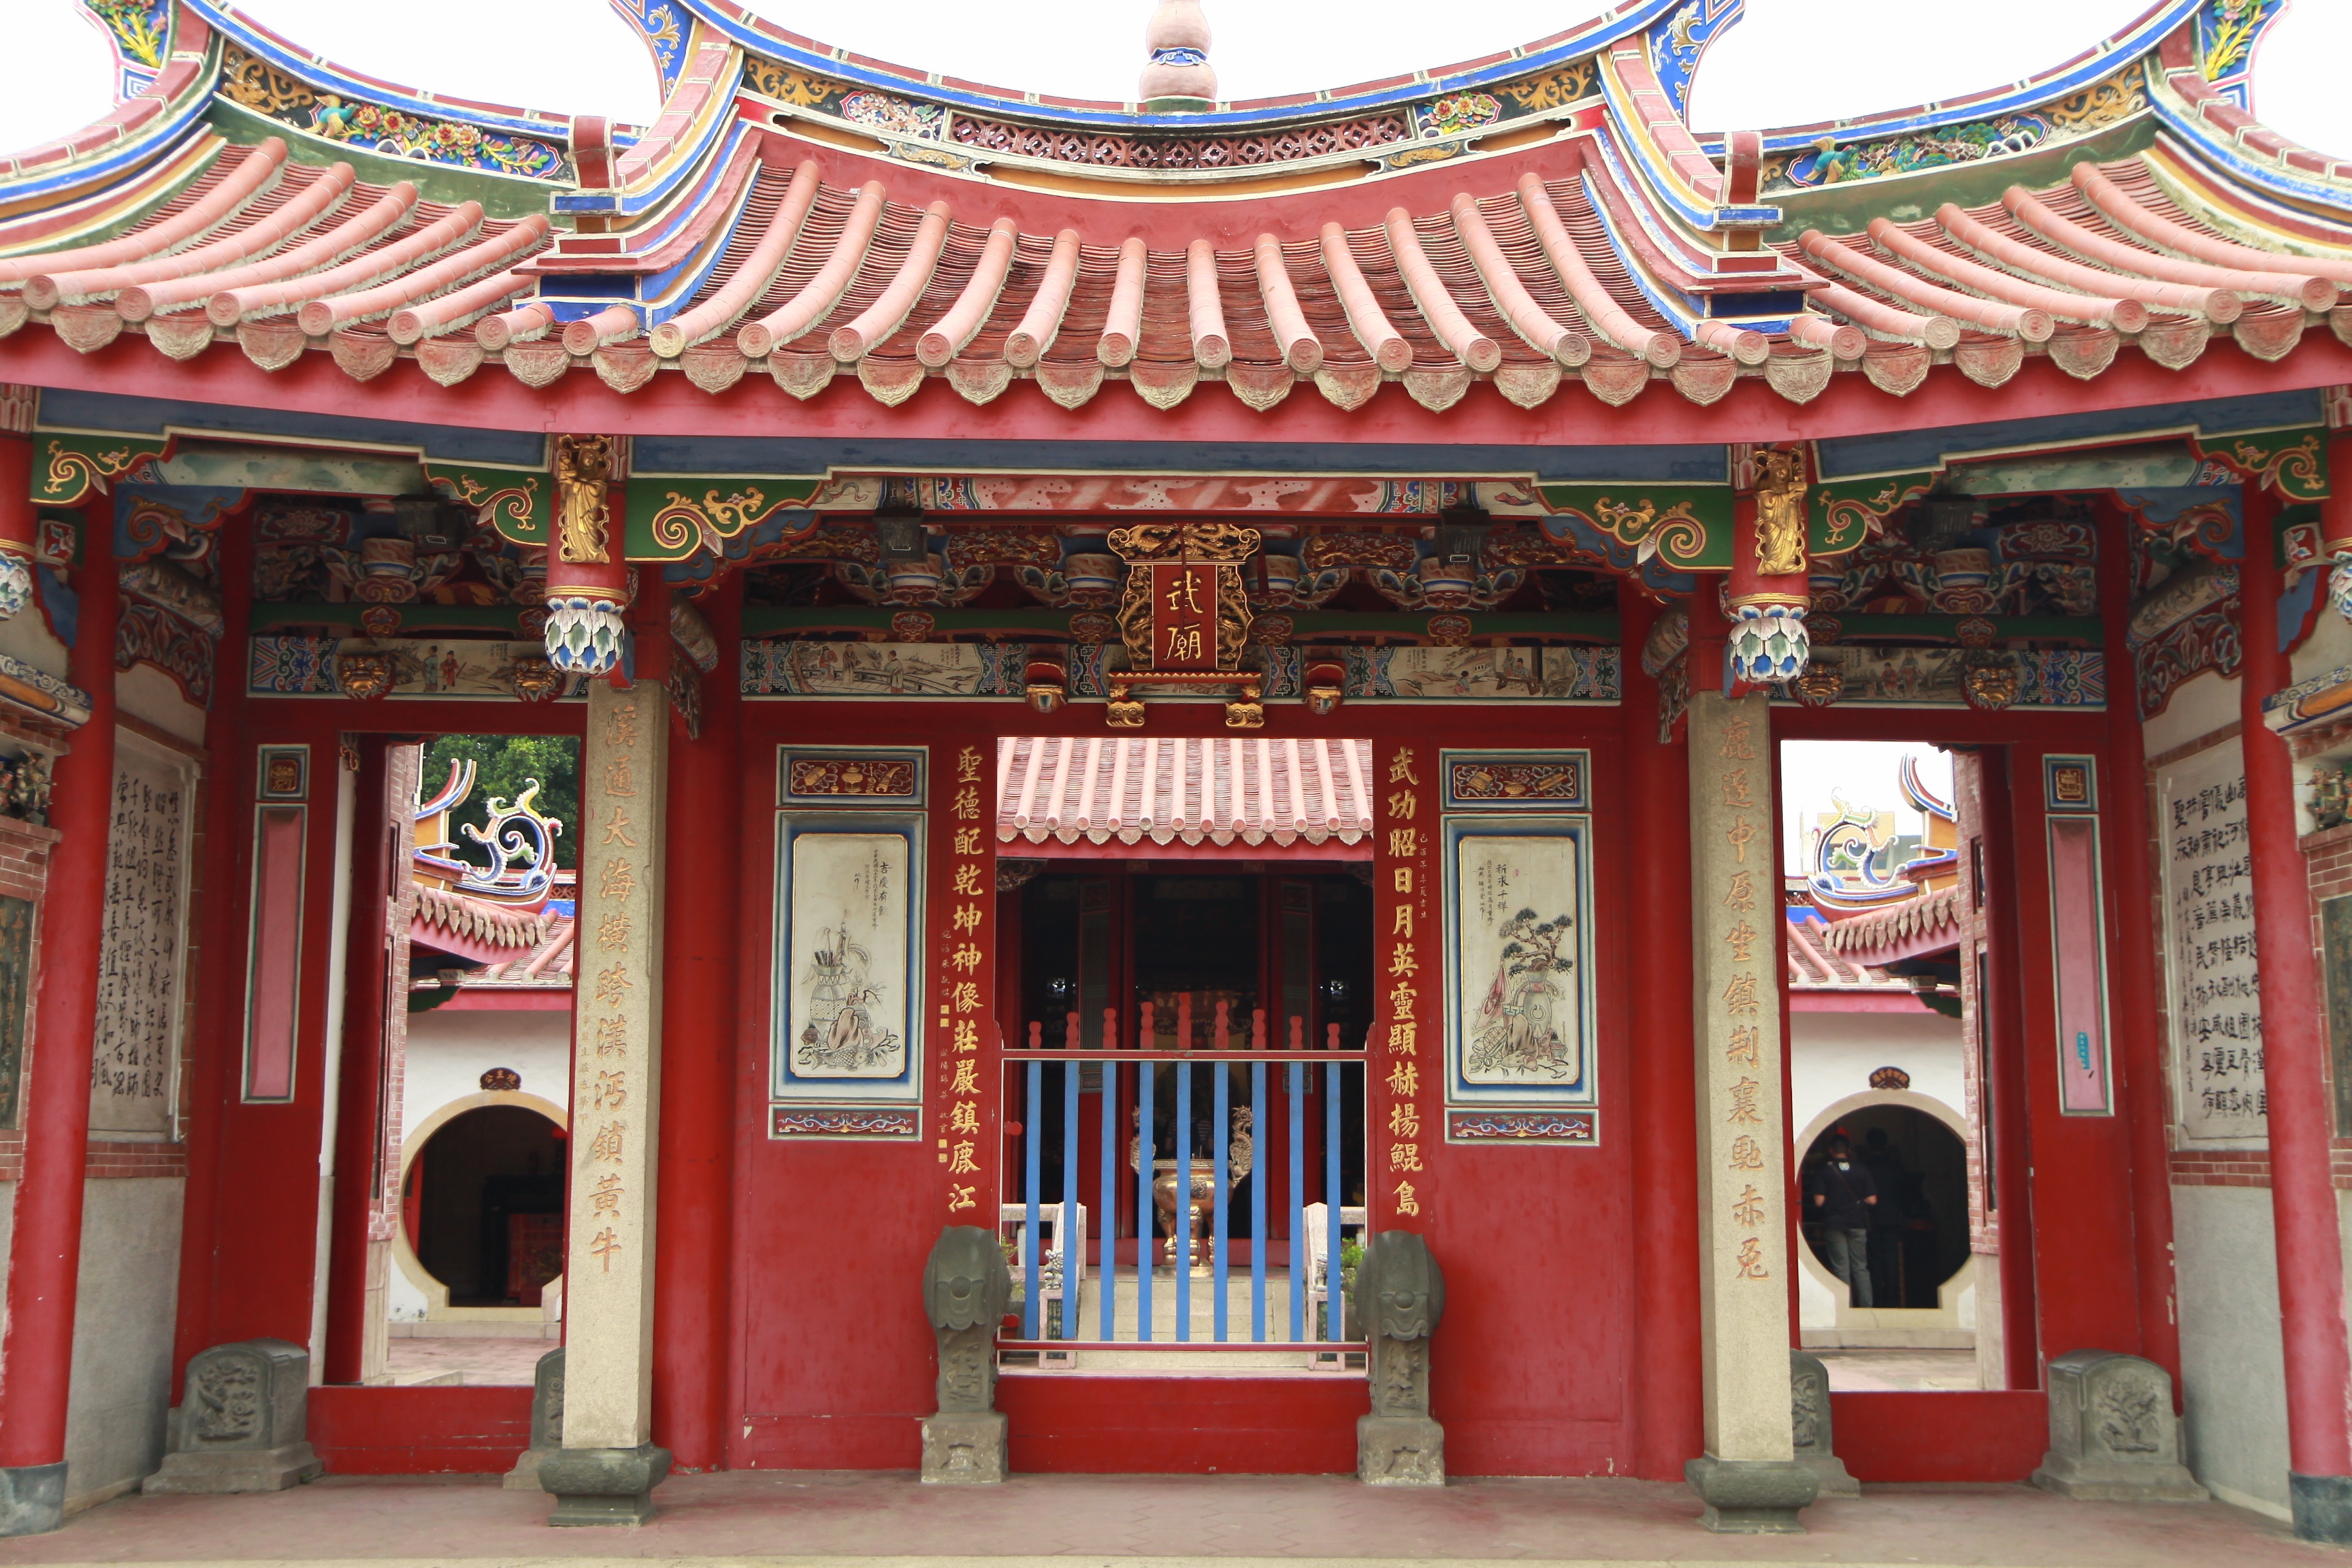
building, palace, religion, place of worship, temple, shrine, worship, chinese architecture, woo, hindu temple, shinto shrine